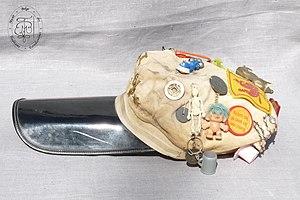
Penne d'étudiant en Philologie de l'université de Liège (portée par le professeur Robert Halleux dès 1964) Vue de côté Collection
Robert Halleux, né le 18 août 1946 à Villers-l'Évêque, est un historien des sciences belge.